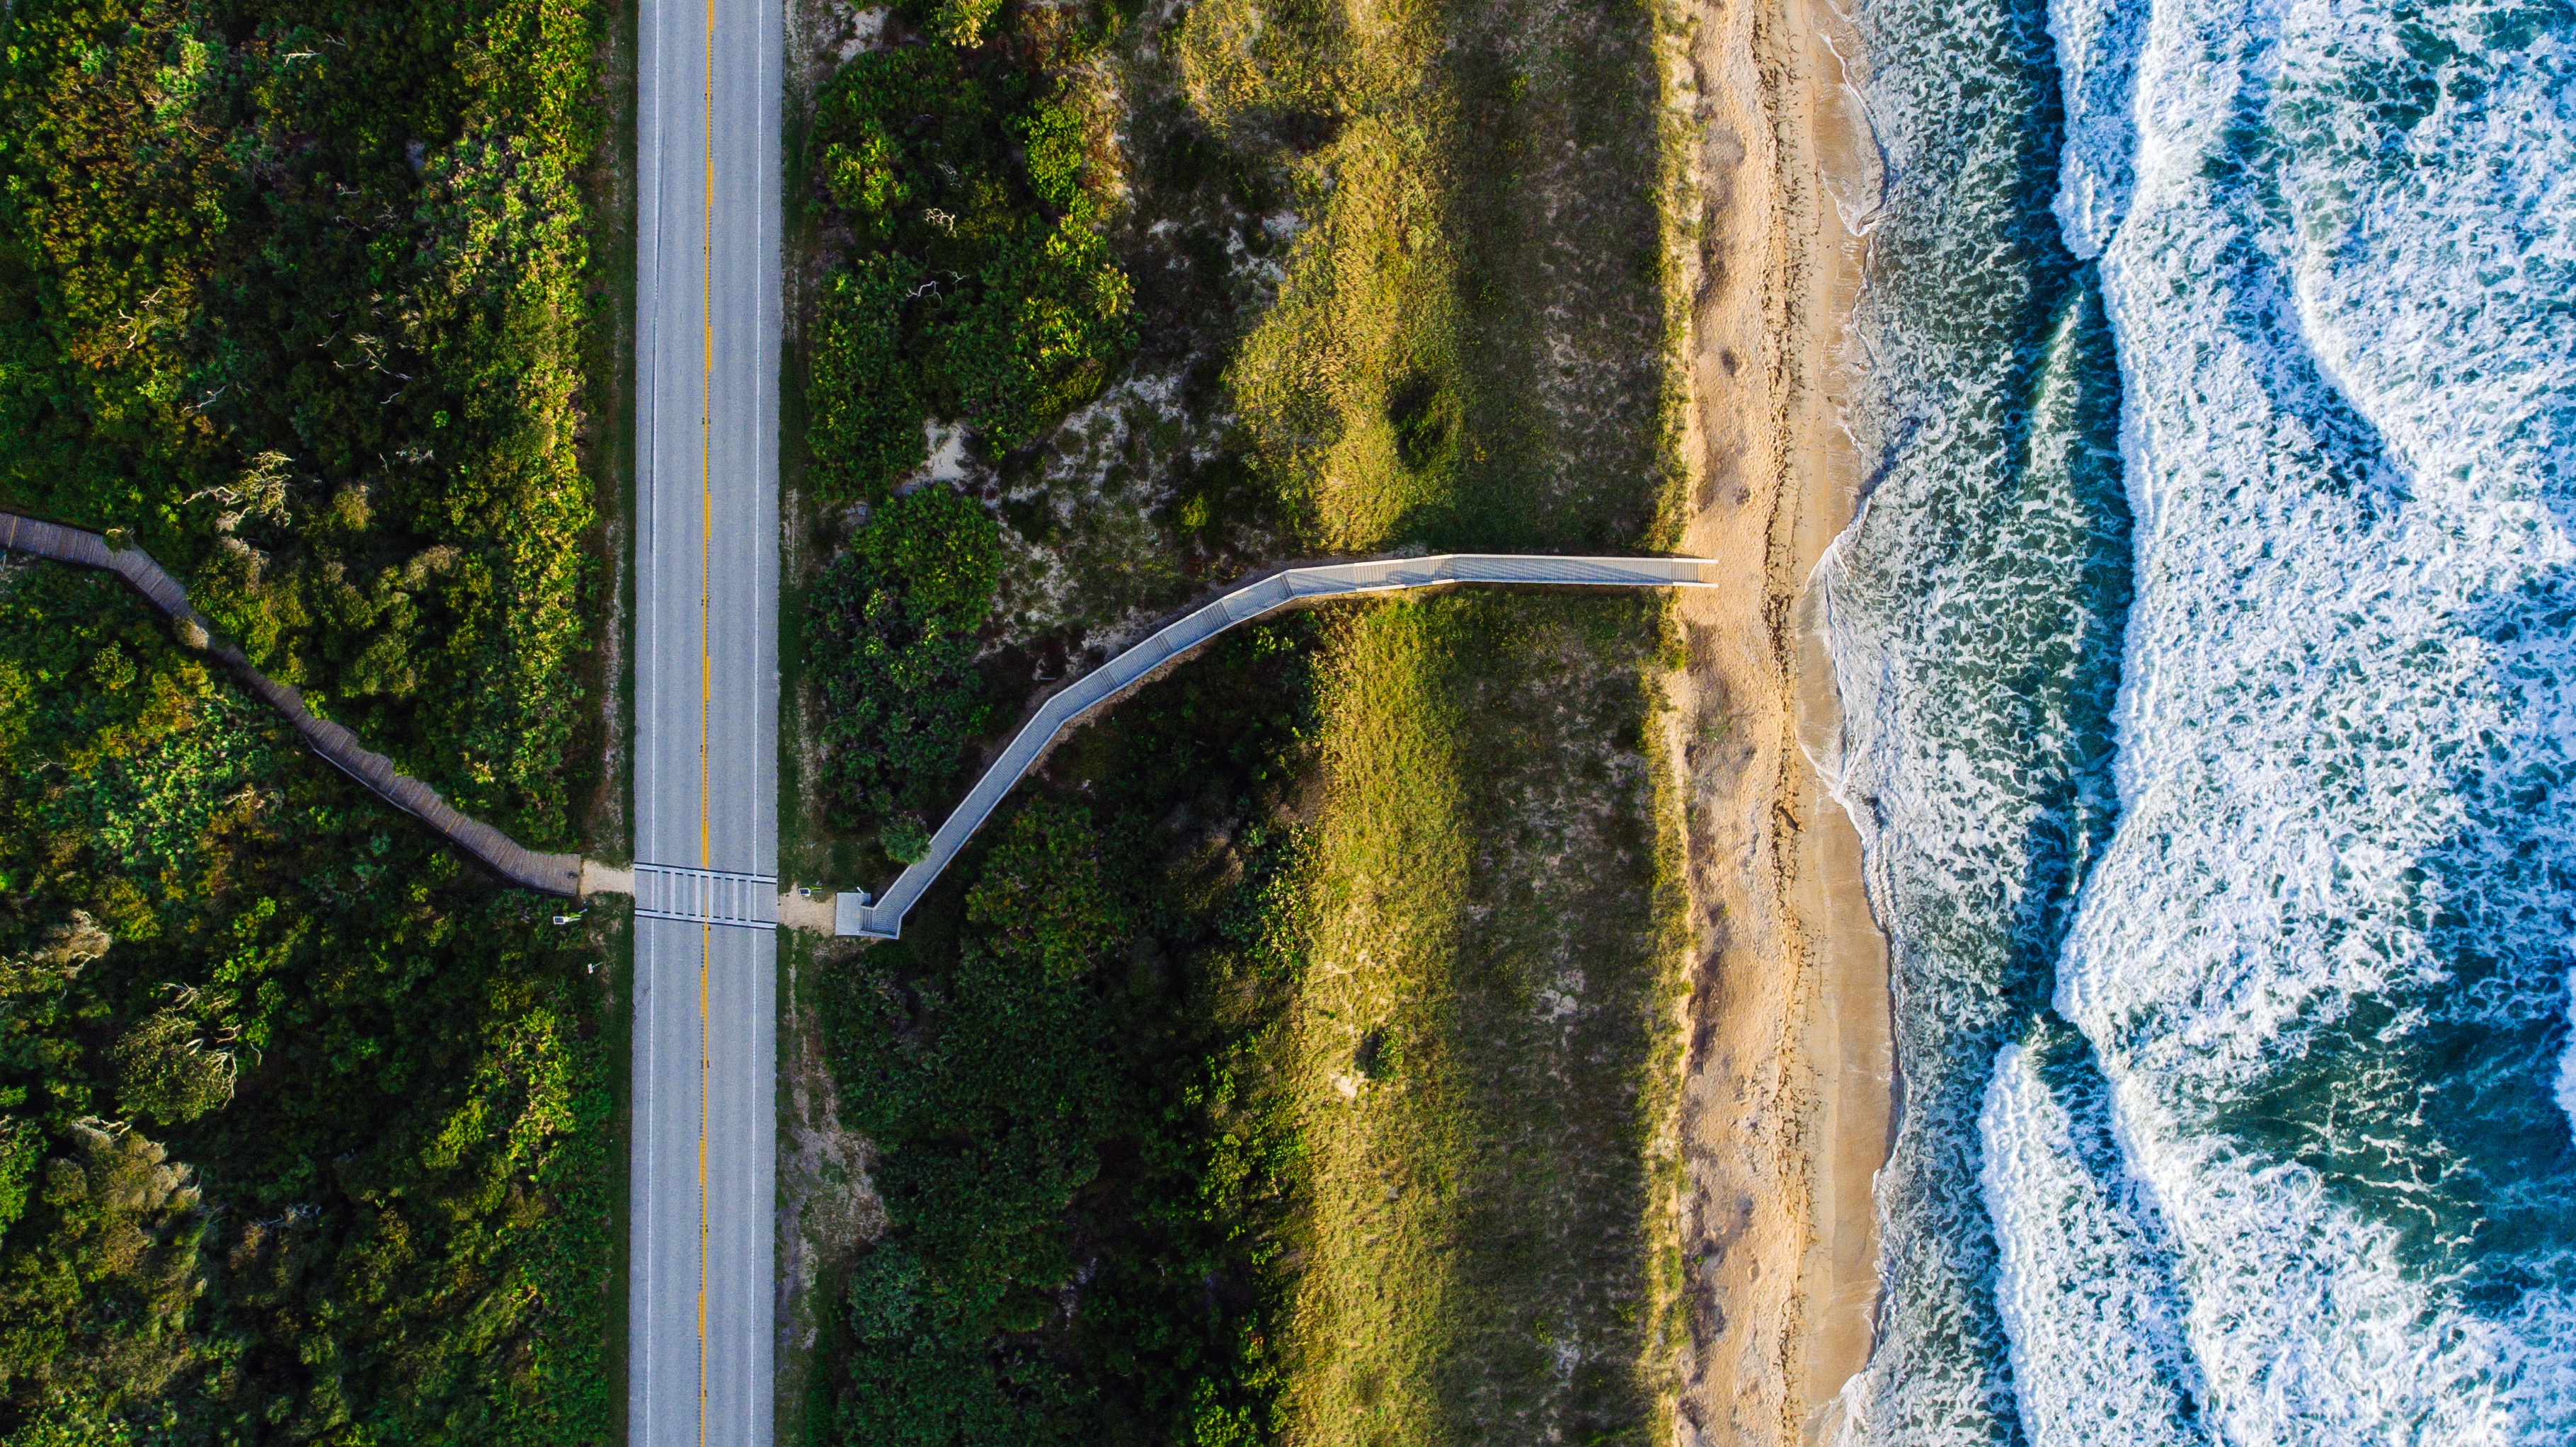
sea, water, ocean, aerial view, drone view, infrastructure, water feature